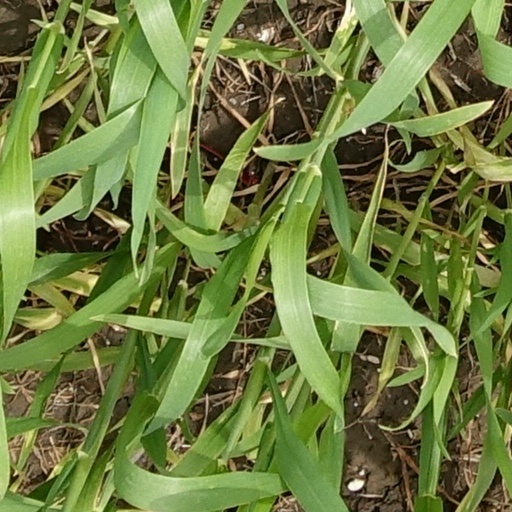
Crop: wheat